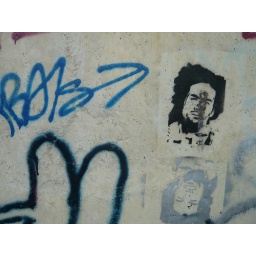
down the bath road end of dr newton's way, near the river